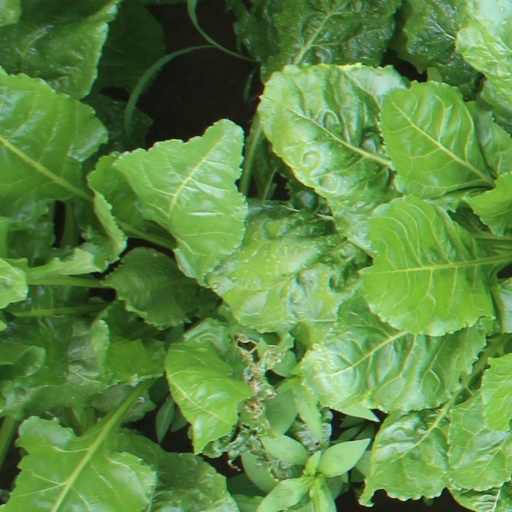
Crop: sugar beet